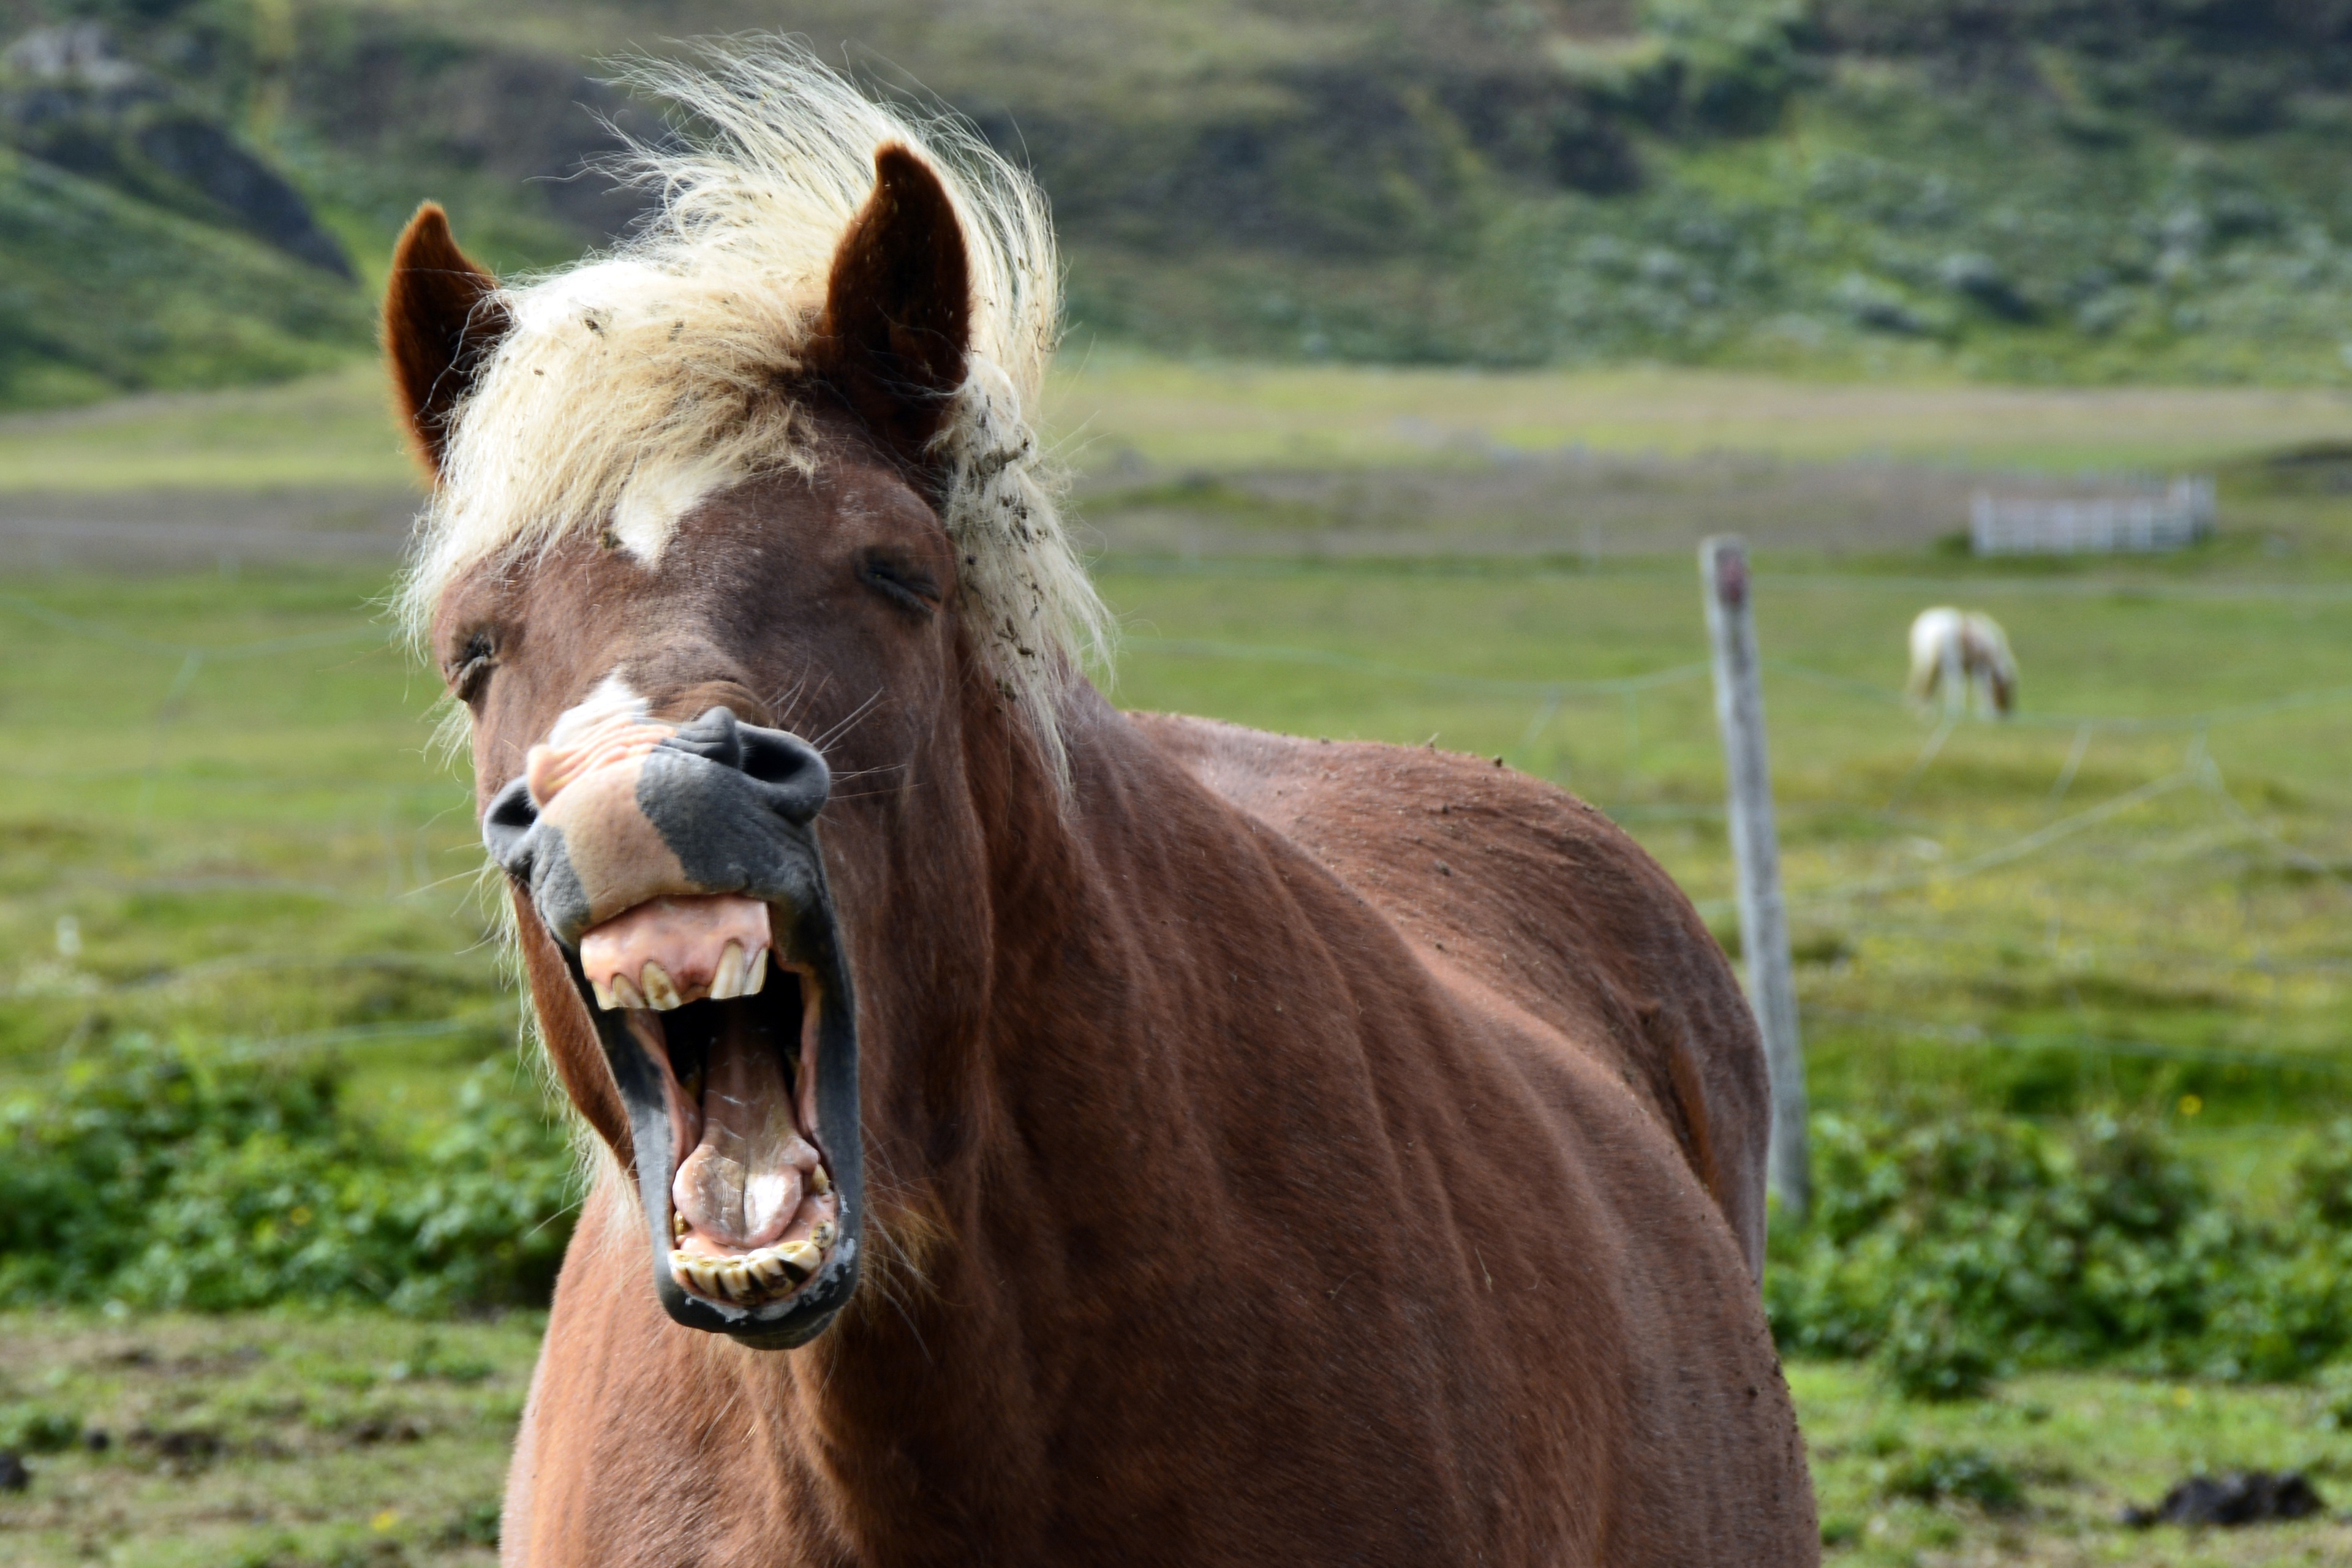
nature, animal, wildlife, fur, pasture, grazing, horse, mammal, stallion, mane, close, fauna, yawn, pony, vertebrate, mare, tired, foal, colt, iceland horse, pack animal, iceland pony, icelanders, horse like mammal, mustang horse